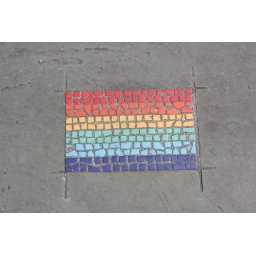
Colourful mosaic in the floor outside the main door of Manchester Town Hall.